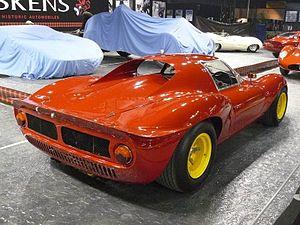
Retromobile 2012